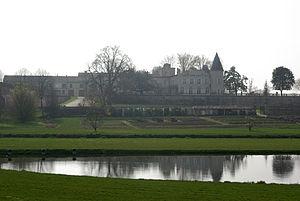
Château Lafite Rothschild à Pauillac (Gironde, France). Inscrit MH (1989).
Le baron Jacob Mayer, dit James de Rothschild est un banquier français, fondateur de la branche de Paris de la famille Rothschild.
Cet article recense les monuments historiques de l'arrondissement de Lesparre-Médoc, dans le département de la Gironde, en France.
Le château Lafite Rothschild est un domaine viticole du Médoc d'une superficie de 178 hectares, dont 103 ha de vignes, situé dans la commune de Pauillac et produisant du vin sous l'appellation du même nom. Il produit l'un des vins de Bordeaux les plus prestigieux et célèbres au monde.